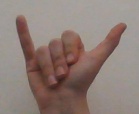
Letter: ya